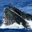
Label: whale